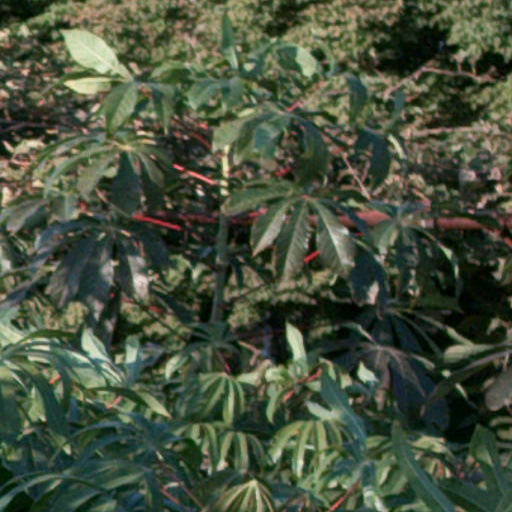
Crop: cassava